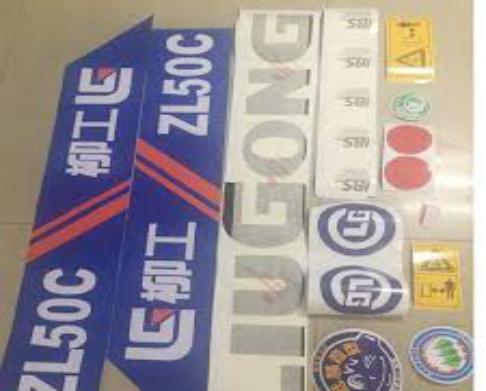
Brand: liu gong
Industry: Others